Describe the emotion expressed in this image:  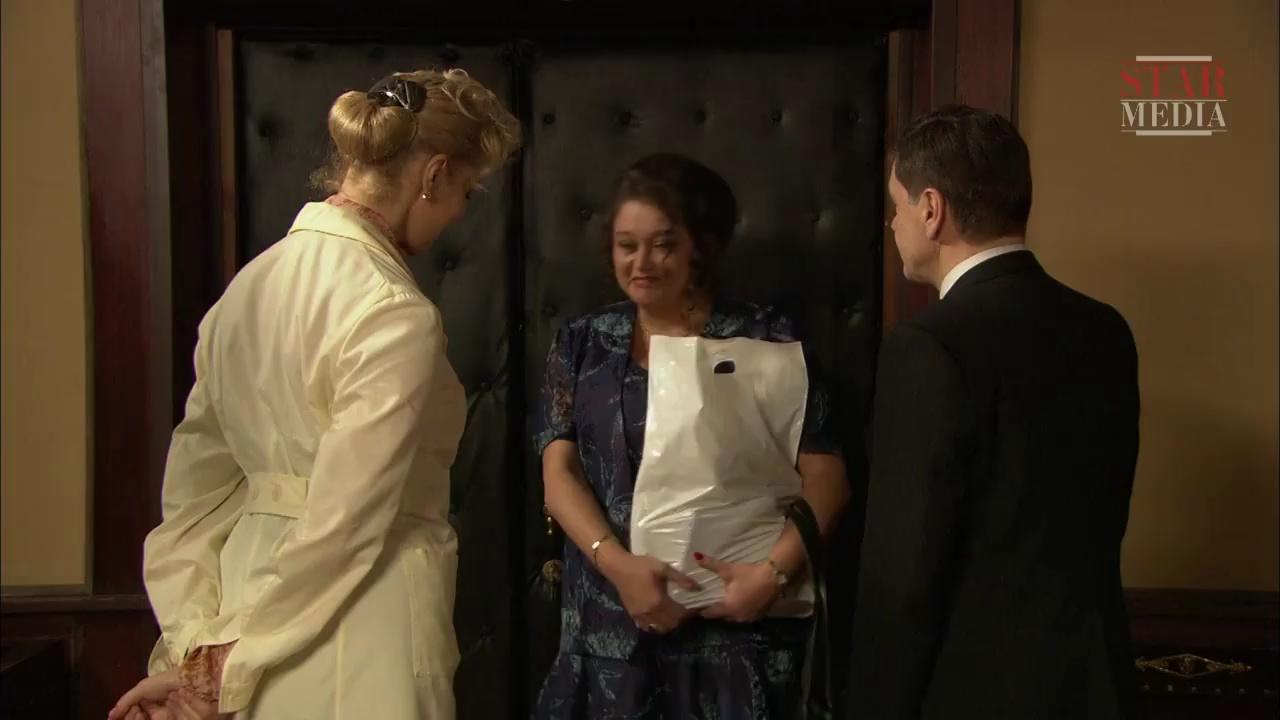
This person displays Fear, valence and arousal with high intensity.